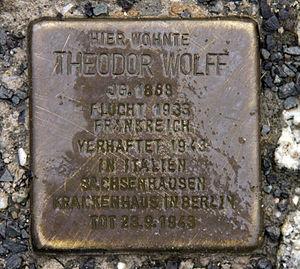
Theodor Wolff, né le 2 août 1868 à Berlin et mort le 23 septembre 1943 dans la même ville, est un écrivain et journaliste allemand.